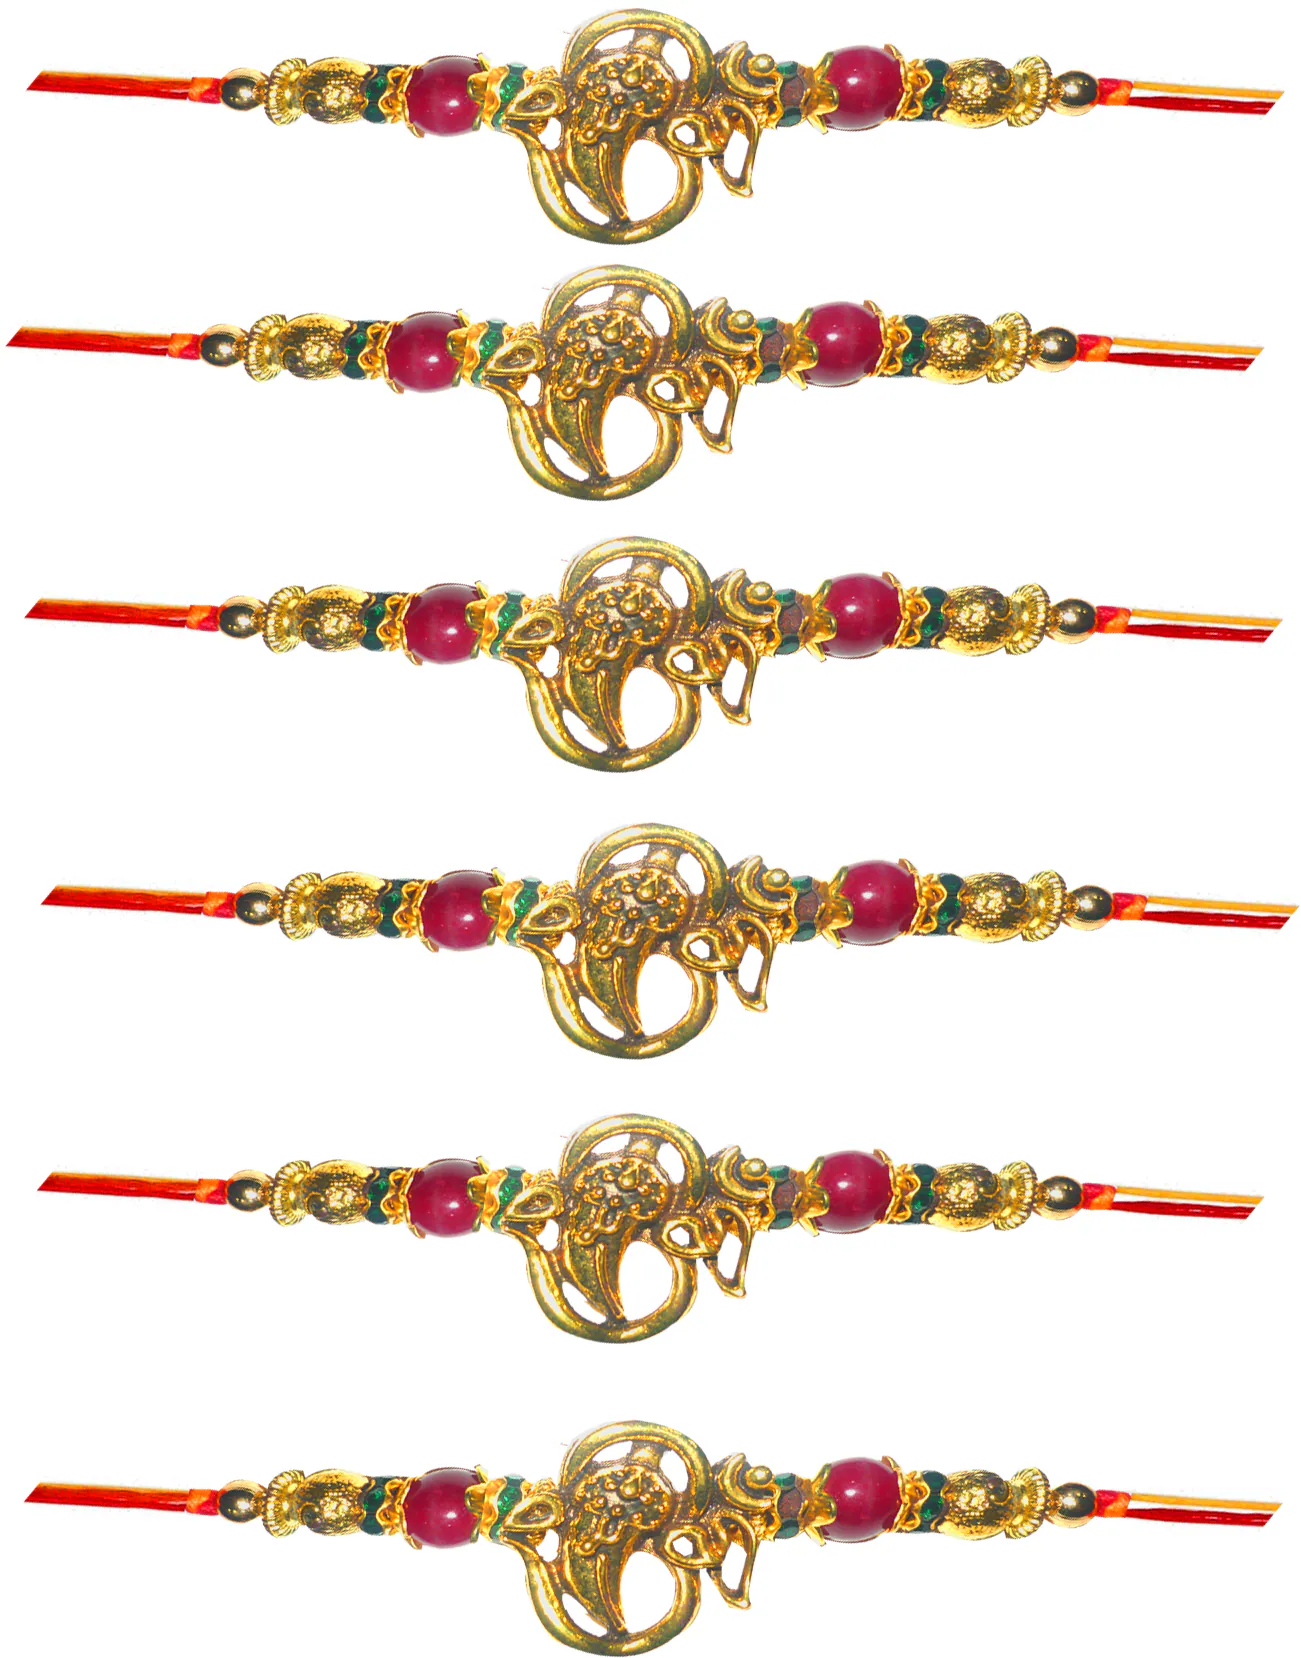
Untouched Set of 6 Traditional Handmade Rudraksh with Ganeshji Designer Rakhi for Bhaiya - Perfect Rakhi for Brothers on Rakshabandhan Celebration
Type: Rakhis
Brand: Untouched
Price: Rs. 299
 This set of 6 traditional handmade Rudraksh with Ganeshji designer rakhi bracelets is the perfect way to celebrate Rakshabandhan with your beloved brother. Each rakhi features beautifully crafted Rudraksh beads and a Ganeshji pendant, which are symbols of good luck and protection in Hinduism. The intricate design of each rakhi is handmade with care, ensuring that each bracelet is unique and special. These rakhis are not only stunning in design but also hold significant cultural and spiritual value, making them the perfect choice for brothers who appreciate tradition and style. your brother's day extra special with these beautiful rakhis
Features: Pack of 6
Included: 6-Rakhis